1991–1992 Georgian coup d'état

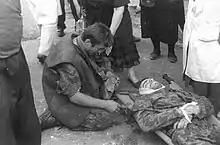
Opposition soldiers

On 19 December, Tengiz Kitovani offered an ultimatum to Zviad Gamsakhurdia, asking for his immediate resignation. But the latter refused.